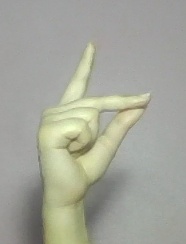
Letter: ta